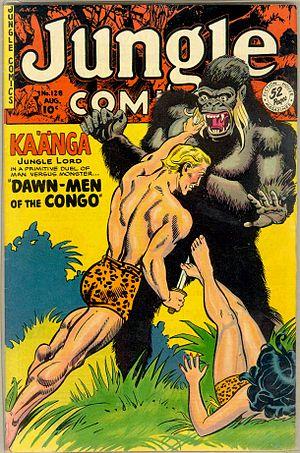
Gorilla, les Gorilles, est un genre de singes appartenant à la famille des Hominidés.